Oud Limburgs Schuttersfeest

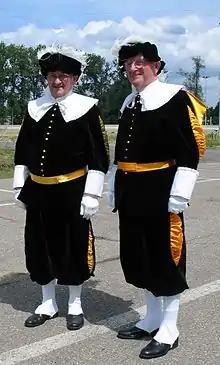
Two schutters of "Koninklijke Schutterij Sint-Sebastiaan Sint-Huibrechts-Lille" in Neerpelt

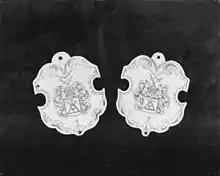
Guild shields of Overasselt

The Oud Limburgs Schuttersfeest (abbreviated as OLS, literally translated "Old Limburgian Shooters' Festival") is an annual shooting tournament during which shooting associations (Dutch: "schutterijen"; Limburgian: "sjötterie") from across the region of Limburg, nowadays split in a Dutch and Belgian part, compete against each other. The winner organizes the event the following year and takes home "De Um", the highest prize for a shooter ("schutter"). The 2022 winner is Sint Martinus from Born.